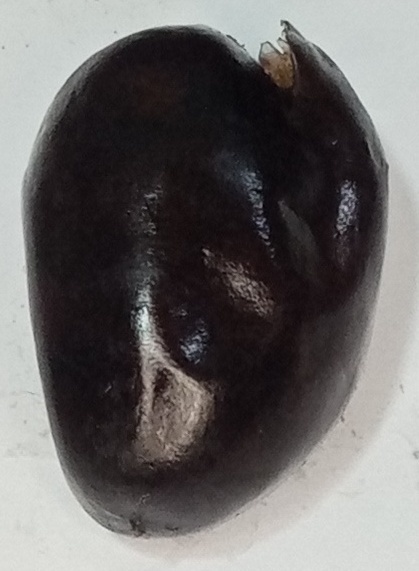
Variety: kupro
Size: large
Grade: grade-1